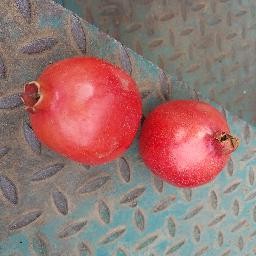
Fruit: Pomegranate
Quality: Good